Friedrichshafen FF.29

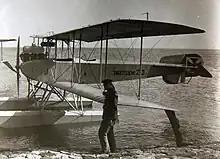
A closeup view of a FF.29

Four FF.29s were delivered to the Naval Air Service in November 1914; two of these were delivered to the newly established Naval Air Station Flanders I (SFS I) at Zeebrugge in Occupied Belgium in early December and another was operational at the base on the island of Heligoland. The Zeebrugge pair made their first operational maritime reconnaissance patrol off the coast of Dunkirk, France, on 14 December. One aircraft made the type's first reconnaissance of the English coast on 25 December; engine problems forced a emergency landing in the Thames Estuary after having flown over Gravesend, Chatham, and having dropped a pair of bombs over Sheerness to no effect. The crew was able to take off again, but was soon forced to land again. Unable to take off because of damaged floats, the aircraft taxied across the North Sea for hours before exhausting its fuel and finally drifting ashore near German-controlled Wenduine, Belgium. As the war progressed more than one FF.29 had to taxi back to friendly territory.